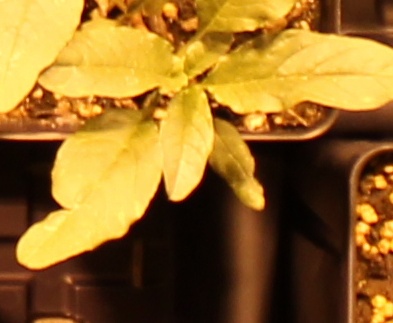
Label: Waterhemp